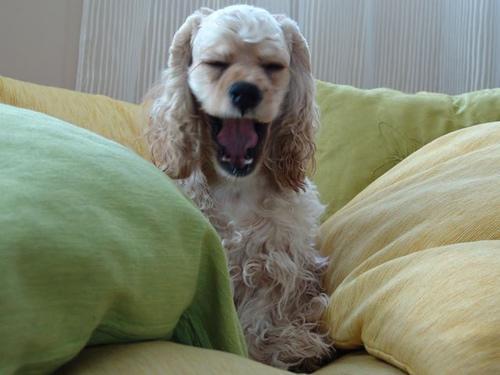
cocker_spaniel